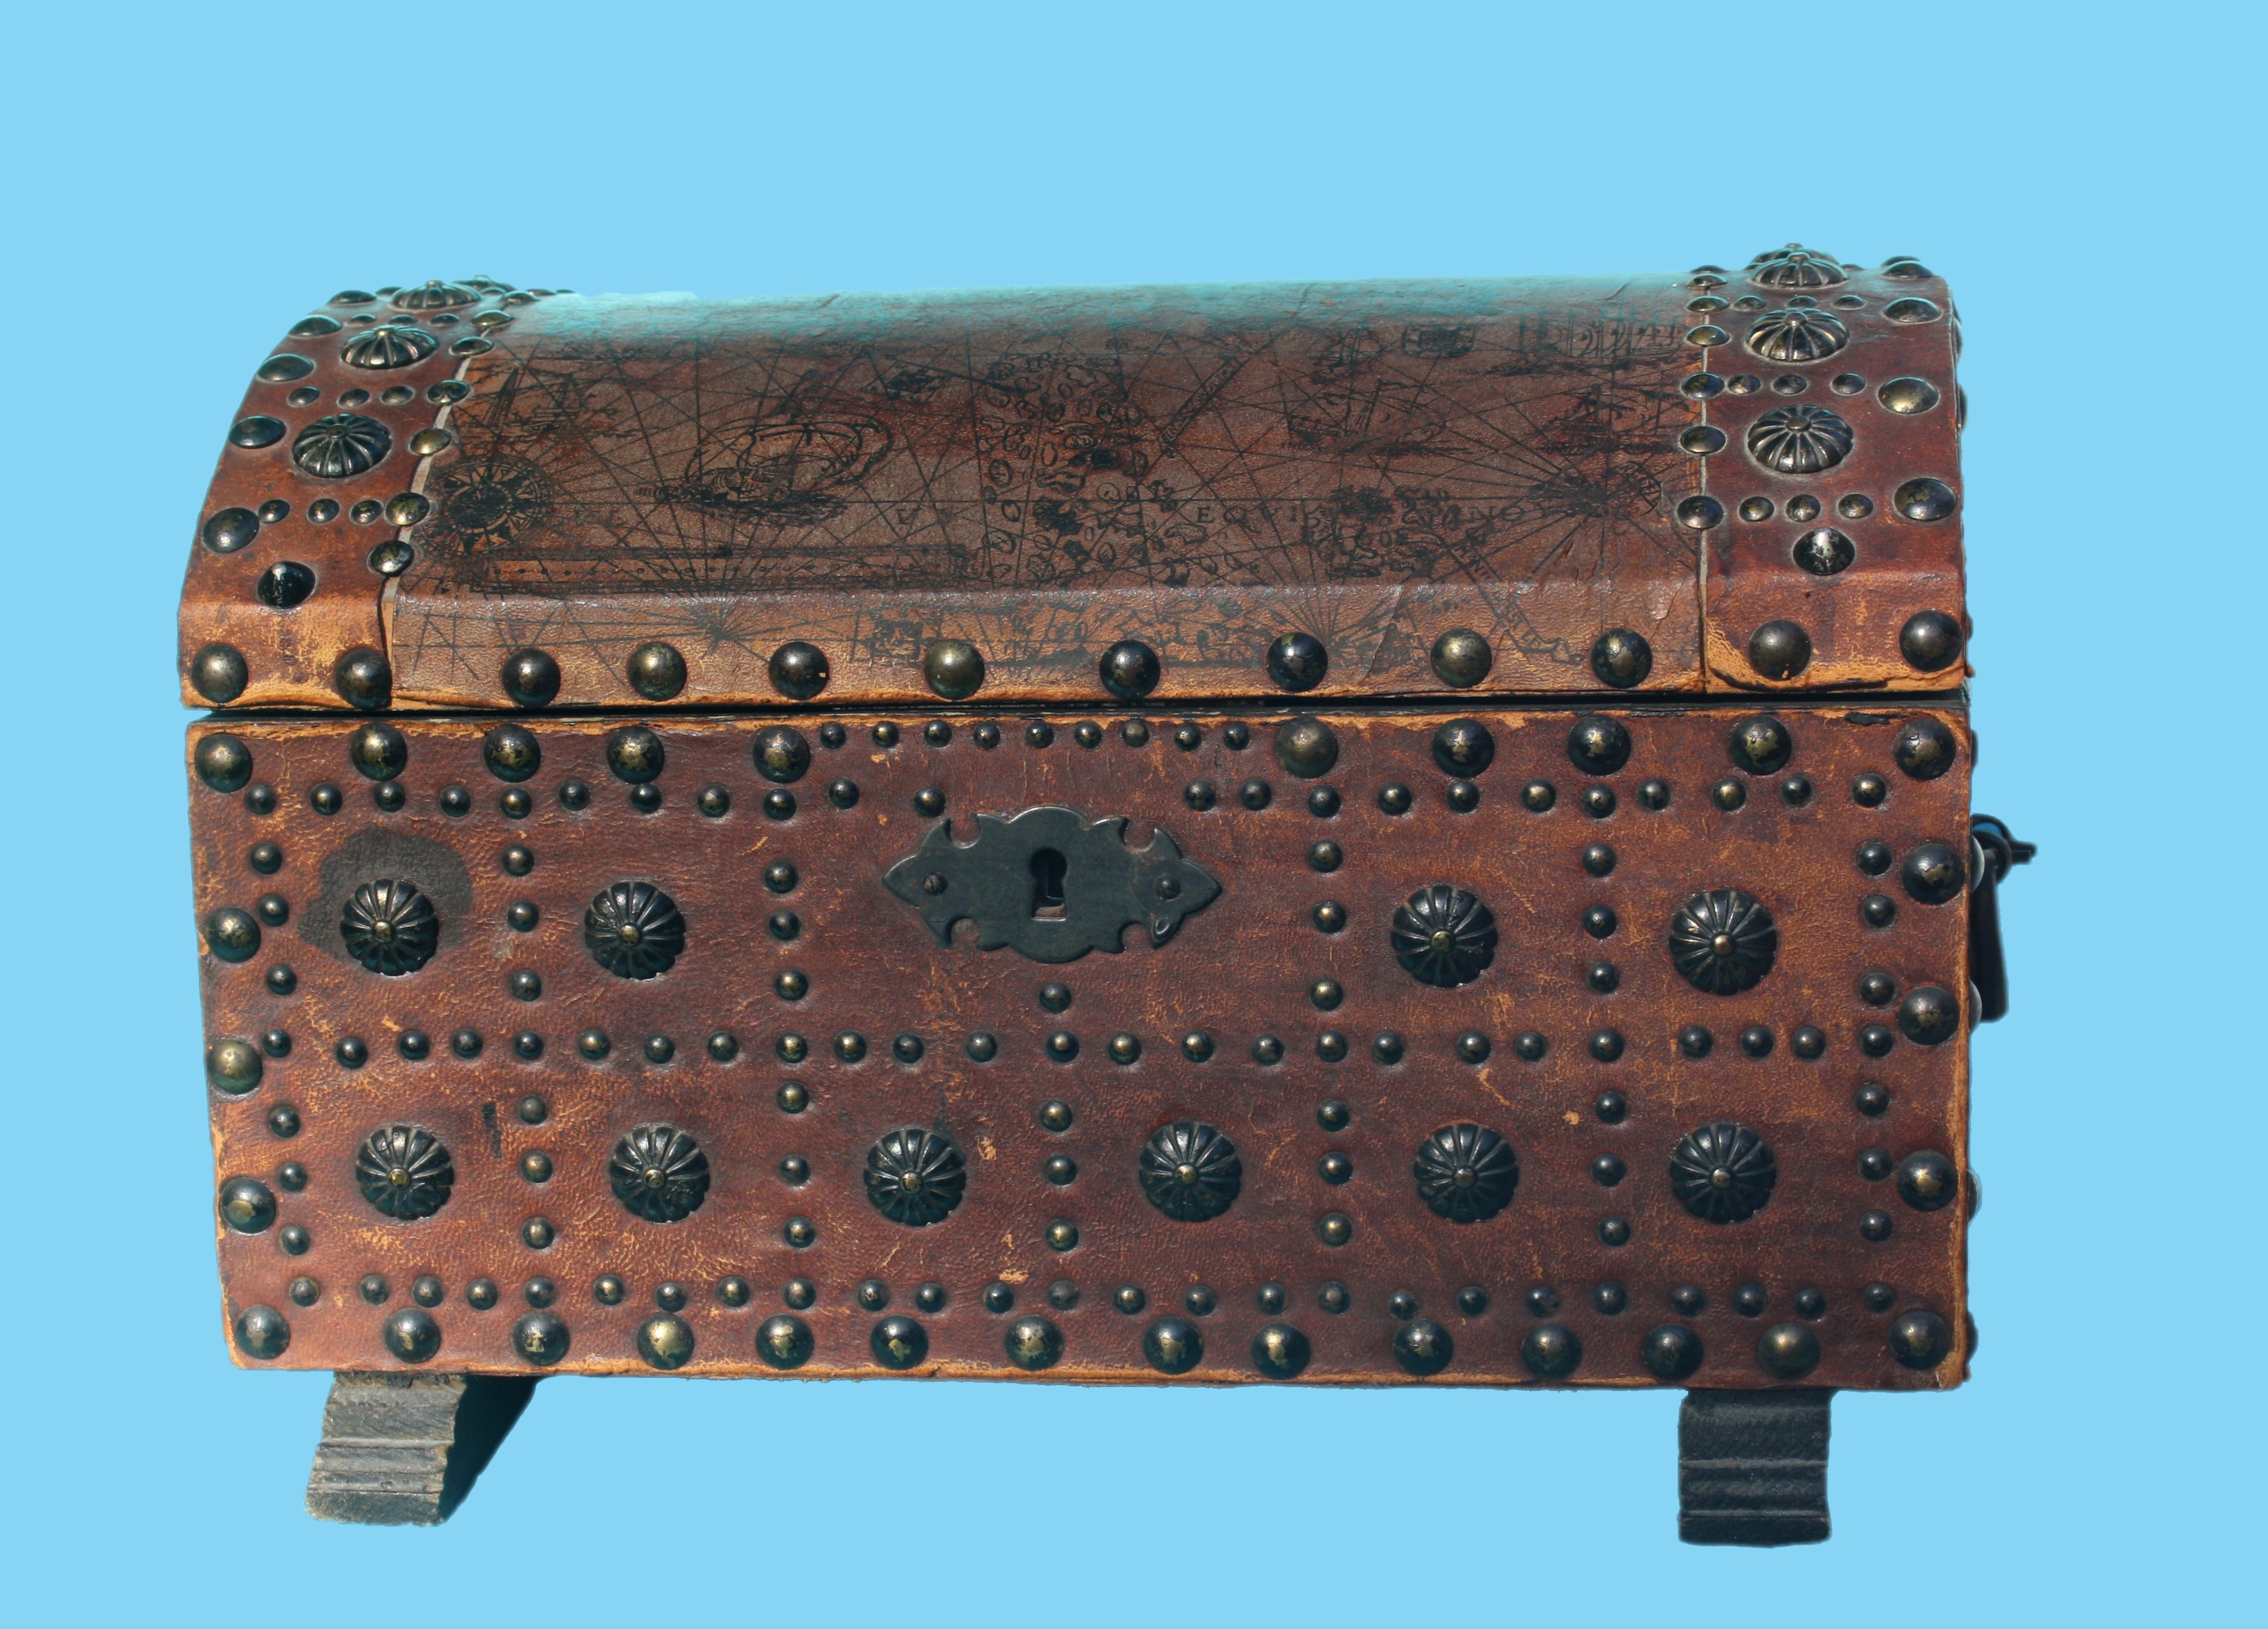
leather, trunk, box, furniture, chest, suitcase, jewelry box, casket, baggage, treasure chest, man made object